Survey vessel

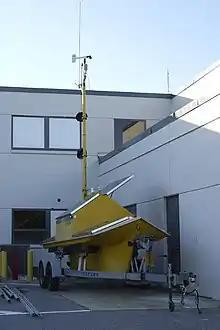
USV used in oceanographic research, June 2011

Unmanned surface vehicles (USVs; also known as unmanned surface vessels or in some cases autonomous surface vehicles (ASVs), uncrewed surface vessels, or colloquially, drone ships) are boats or ships that operate on the surface of the water without a crew. USVs operate with various levels of autonomy, from simple remote control, to autonomous COLREGs compliant navigation.